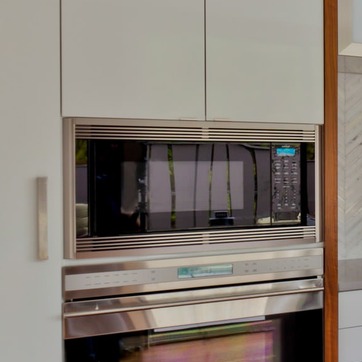
Material: glass